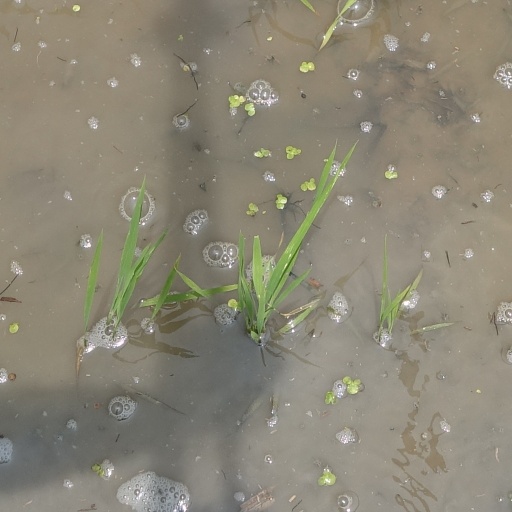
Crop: rice